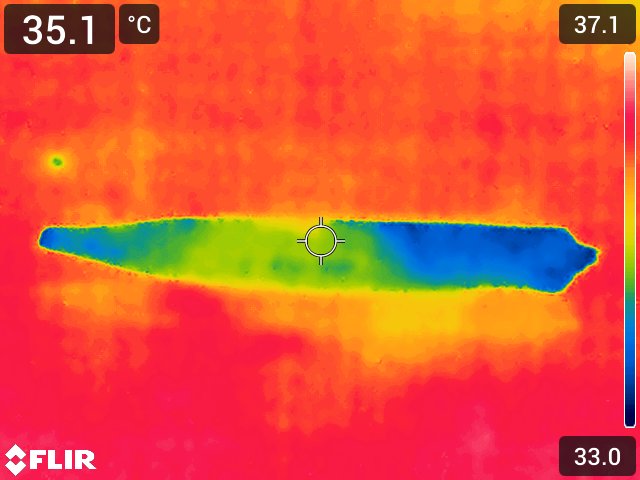
Maturity: over_matured